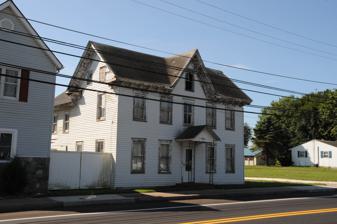
Building: Clark–Pratt House
Country: United States of America
Year built: 1880
Historic house in Delaware, United States United States historic place Clark–Pratt House U.S. National Register of Historic Places Show map of Delaware Show map of the United States Location Main St., Kenton, Delaware Coordinates 39°13′34″N 75°40′39″W / 39.22611°N 75.67750°W / 39.22611; -75.67750 Area 1 acre (0.40 ha) Built c. 1880 ( 1880 ) Architectural style Gothic, Italianate MPS Kenton Hundred MRA NRHP reference No. 83001365 Added to NRHP June 27, 1983 Clark–Pratt House is a historic home located at Kenton , Kent County, Delaware , USA. The house was built about 1880 and is a two-story, five-bay, center hall frame dwelling in a combined Italianate / Gothic Revival style. It is sided in weatherboard and has a gable roof with cross-gable. Also on the property are a contributing summer kitchen, privy and small barn/ carriage house . It was listed on the National Register of Historic Places in 1983. References